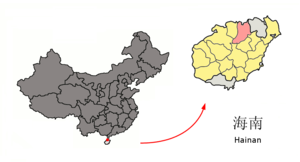
Le xian de Chengmai est un district administratif de la province chinoise insulaire de Hainan. Il est administré directement par la province.